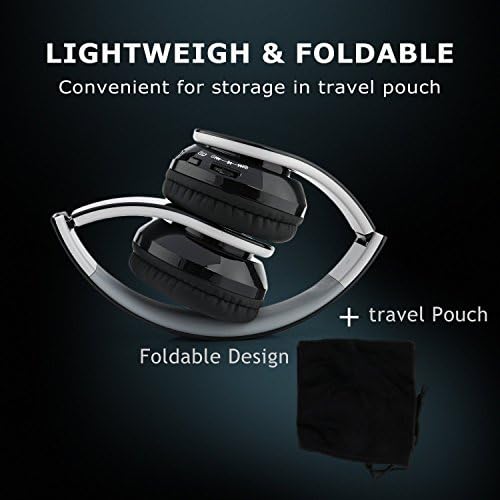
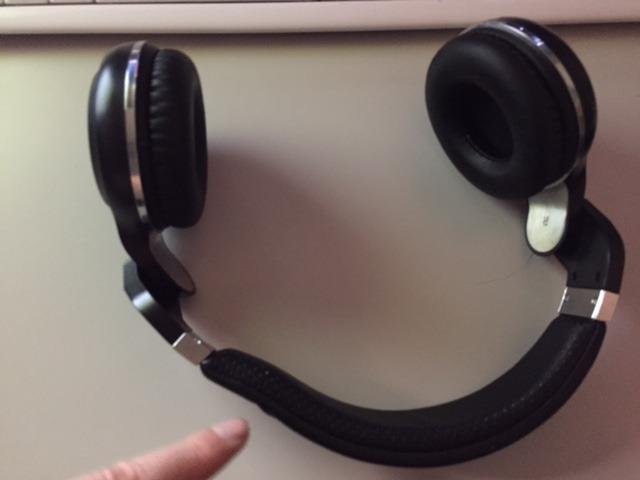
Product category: headphones
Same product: no